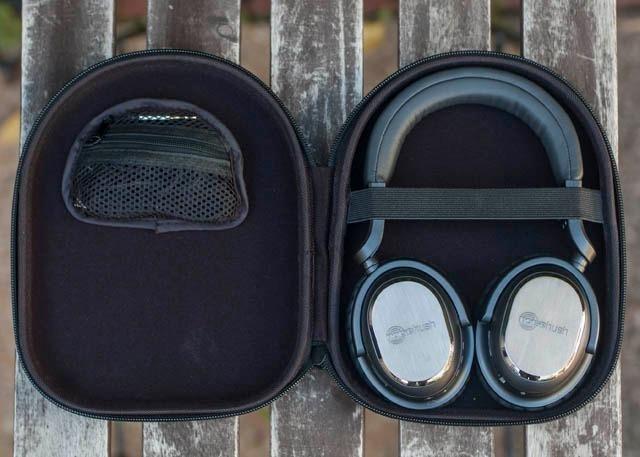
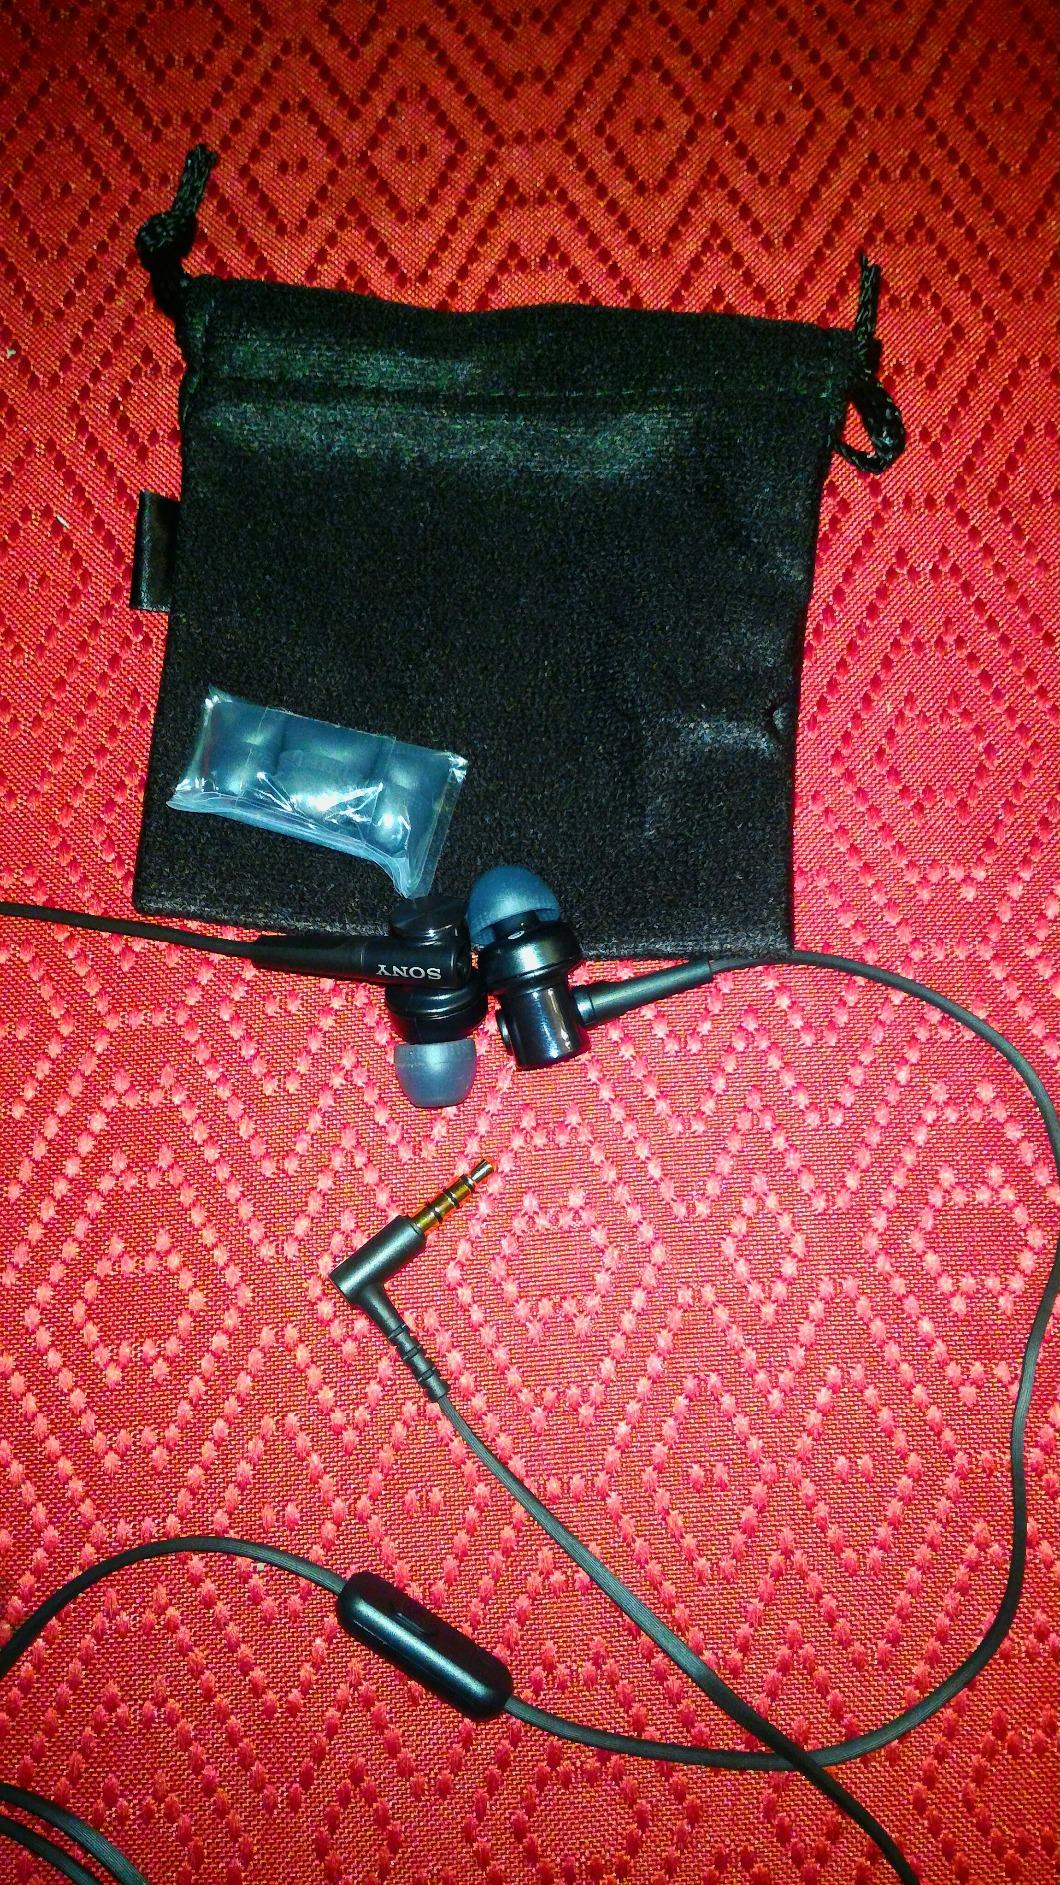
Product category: headphones
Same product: no